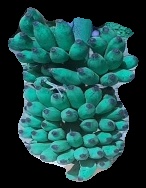
Variety: elakki-bale
Grade: grade3